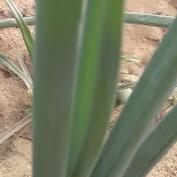
Crop: Onion
Condition: healthy-leaf